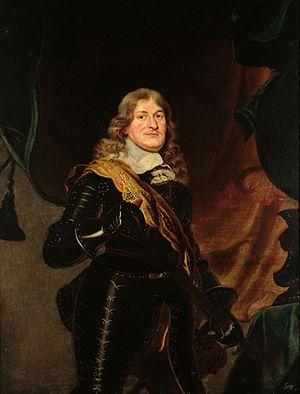
La première guerre du Nord désigne un ensemble de conflits autour de la mer Baltique entre 1655 et 1660. Elle oppose la Suède à la Pologne-Lituanie, à la Russie, au Brandebourg-Prusse, à la monarchie des Habsbourgs et au Danemark-Norvège. Les Provinces-Unies interviennent à plusieurs reprises contre la Suède.
Cette page dresse une liste des monarques de Prusse.